Matteuccia

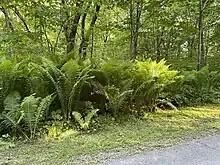
Matteuccia struthiopteris (L.) Todaro, , Quebec, Canada

It is a crown-forming, colony-forming plant, occurring in temperate regions of the Northern Hemisphere in central and northern Europe, northern Asia, and northern North America. It grows from a completely vertical crown, favoring riverbanks and sandbars, but sends out lateral stolons to form new crowns. It can thus form dense colonies resistant to destruction by floodwaters.